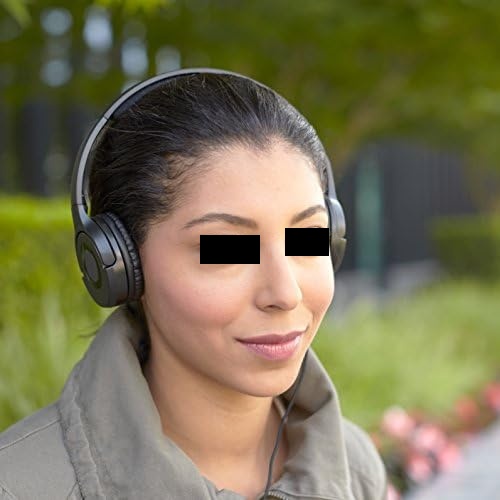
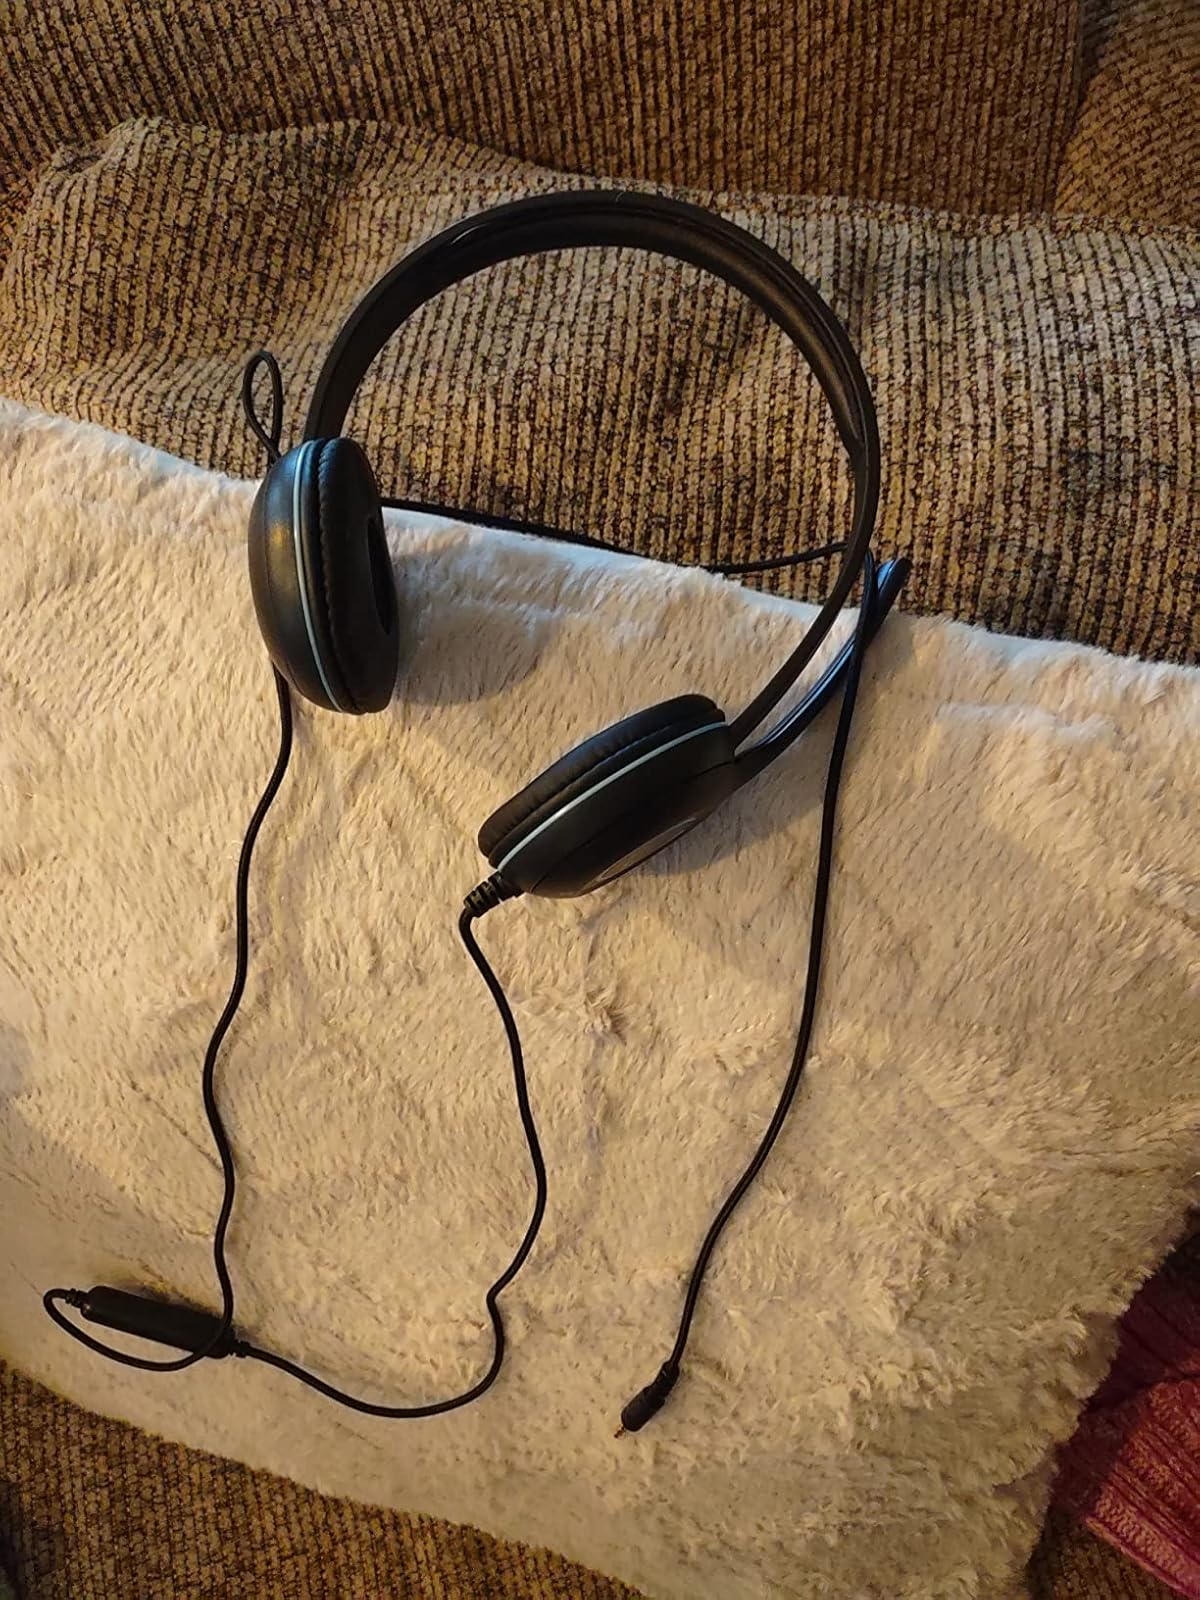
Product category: headphones
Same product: no